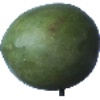
Label: mango